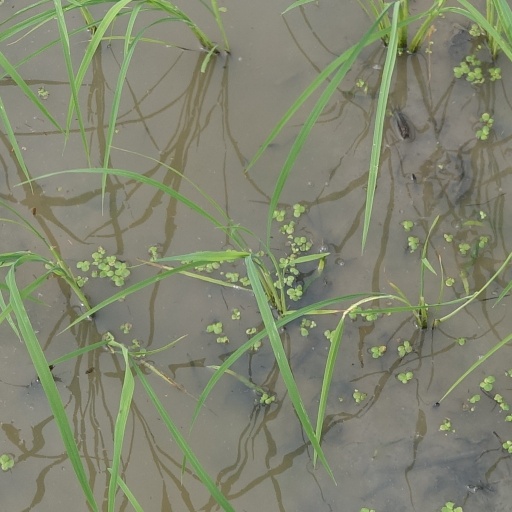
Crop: rice